El Camp de les Lloses Interpretation Centre and Site

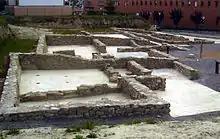
View of the settlement

El Camp de les Lloses was a Roman settlement located in the area around present-day Tona (Osona) and founded between the 2nd and 1st centuries BC.